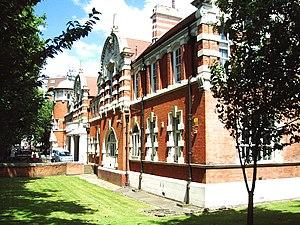
Hilda Phoebe Hudson, née le 11 juin 1881 à Cambridge et morte le 26 novembre 1965 à Londres, est une mathématicienne britannique qui a travaillé sur la géométrie algébrique, en particulier sur les transformations de Cremona.